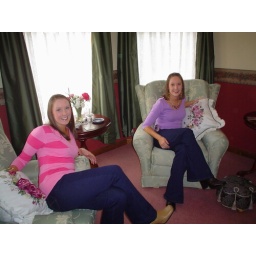
Posing in Lyn's house at a lovely leaving tea party for one of the recovery girls at work.